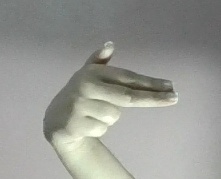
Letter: ghain